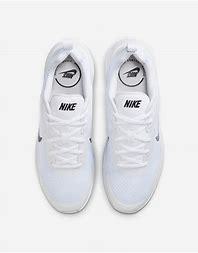
Brand: Nike
Model: Wearallday